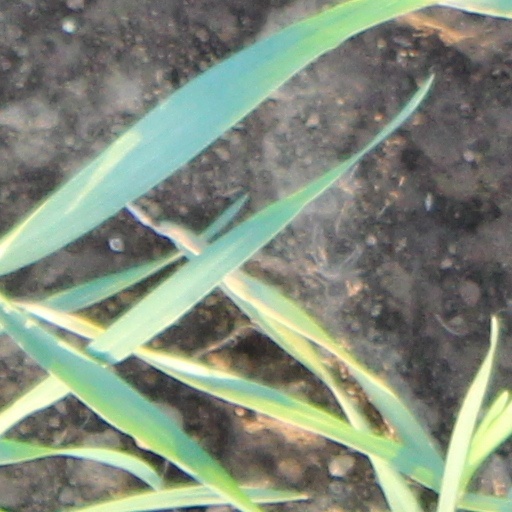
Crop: wheat